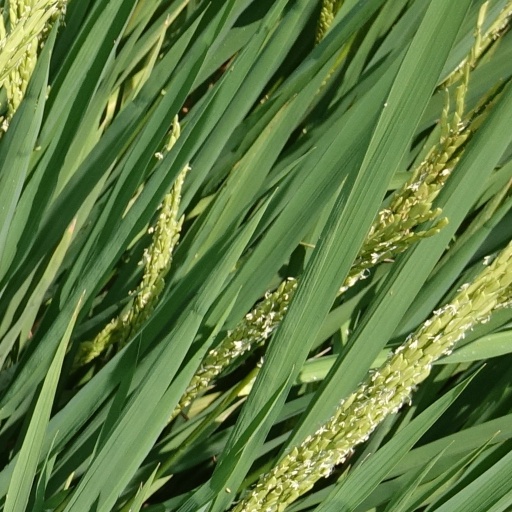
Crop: rice